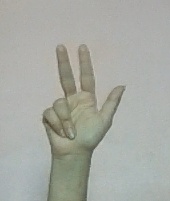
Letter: al